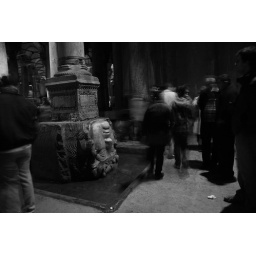
Built by Justinian to hold water carried via aqueduct from the Belgrad forest